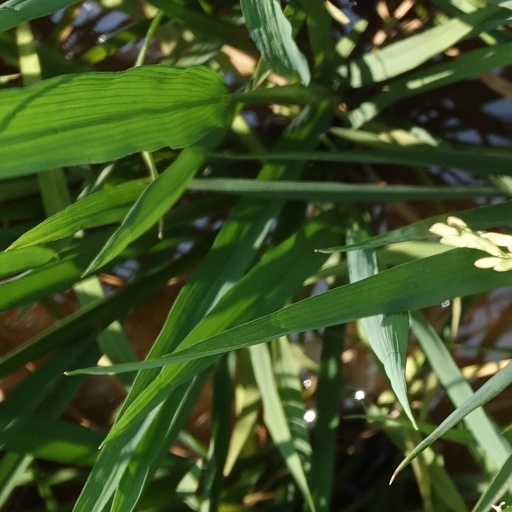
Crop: rice